Javier Báez

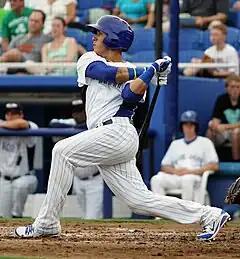
Báez batting in the Florida State League All-Star Game in 2013

Before the 2013 season, MLB.com rated Báez as the 16th-best prospect in baseball. The Cubs invited him to join their major league team in spring training, competing in the Cactus League. Báez hit four home runs in five at-bats over the course of two games, including in an unofficial exhibition game against the Japanese national baseball team that was preparing for the 2013 World Baseball Classic. He concluded spring training with a .298 batting average and 10 RBIs. Báez returned to the Daytona Cubs to open the 2013 season. On June 10, 2013, Báez hit four home runs in one game, becoming the second player to do so in the history of the FSL. Báez was named one of the five finalists in the fan vote for the final spot on the World Team's roster for the 2013 All-Star Futures Game, but he finished second to Carlos Correa.